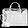
Label: Bag